Al Kharaitiyat

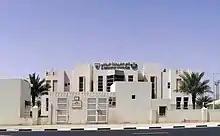
Al Kharaitiyat SC headquarters off Al Ebb Road in Al Kharaitiyat

Currently, the elevated Al Kharaitiyat Metro Station is under construction, having been launched during Phase 2A. Once completed, it will be part of Doha Metro's Green Line.